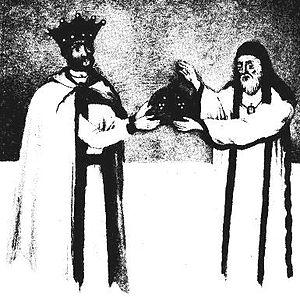
La guerre civile géorgienne de 1462-1490, aussi connue sous le nom de guerre du triumvirat géorgien, est un conflit militaire dans le royaume de Géorgie au cours de la seconde moitié du XVᵉ siècle. Débutant sous le règne de Georges VIII, elle se prolonge sous Bagrat VI puis Constantin II et inclut le pays entier, avec des affrontements en Abkhazie, Svanétie, Iméréthie, Samtskhé, Karthli, Mingrélie et Kakhétie.